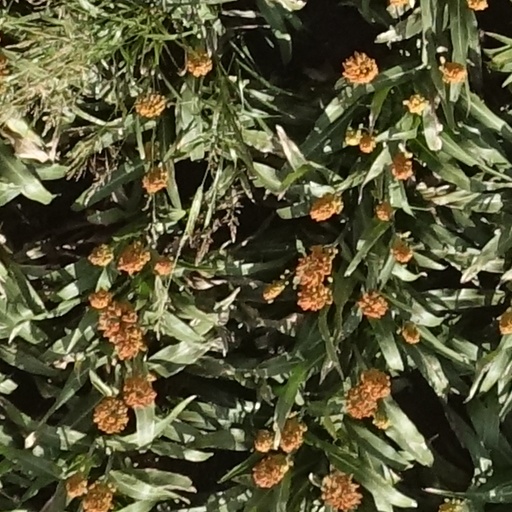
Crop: sorghum